Global Enrichment Foundation

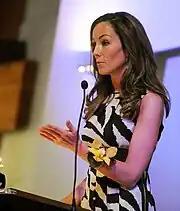
Amanda Lindhout, founder and Executive Director of GEF.

In response to why she established the Foundation Lindhout told the CBC's The National "You can very easily go into anger and bitterness and revenge thoughts and resentment and 'Why me?'[...] Because I had something very, very large and very painful to forgive, and by choosing to do that, I was able to put into place my vision, which was making Somalia a better place[...] I've never questioned whether or not it was the right thing to do[...] What else to do after the experience that I had, than something like this?"